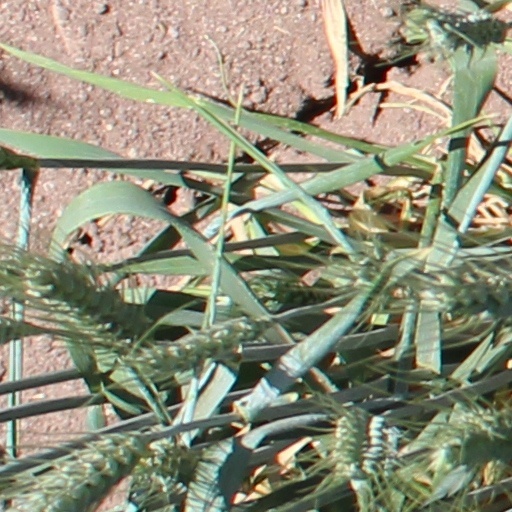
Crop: wheat